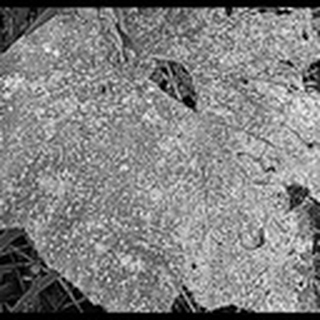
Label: cotton_powdery_mildew